Triumph of Bacchus (Wautier)

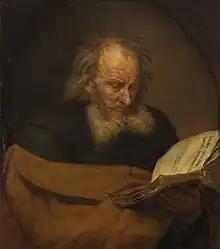
"Saint Joachim Reading a Book", (c. 1650), by Michaelina Wautier

The archduke's collection was largely secular works, but not exclusively, and Wautier's "Triumph of Bacchus" was not the only Bacchus painting in the archduke's collection. It included Maerten van Heemskerck's "Bacchus' Triumphant Return from India", Frans Wouters' "Bacchus Procession", and another Bacchus procession by Jan Thomas, which is dated 1656—around the same time as Wautier's Bacchus.